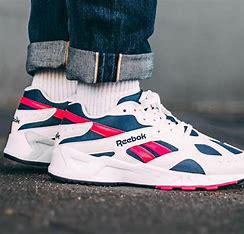
Brand: Reebok
Model: Aztrek